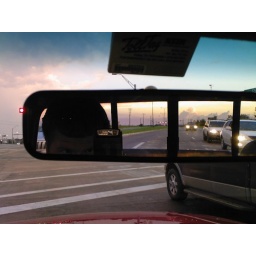
Me looking evil in my fish bowl of a truck